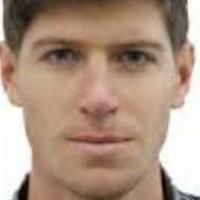
Age group: age 21-30